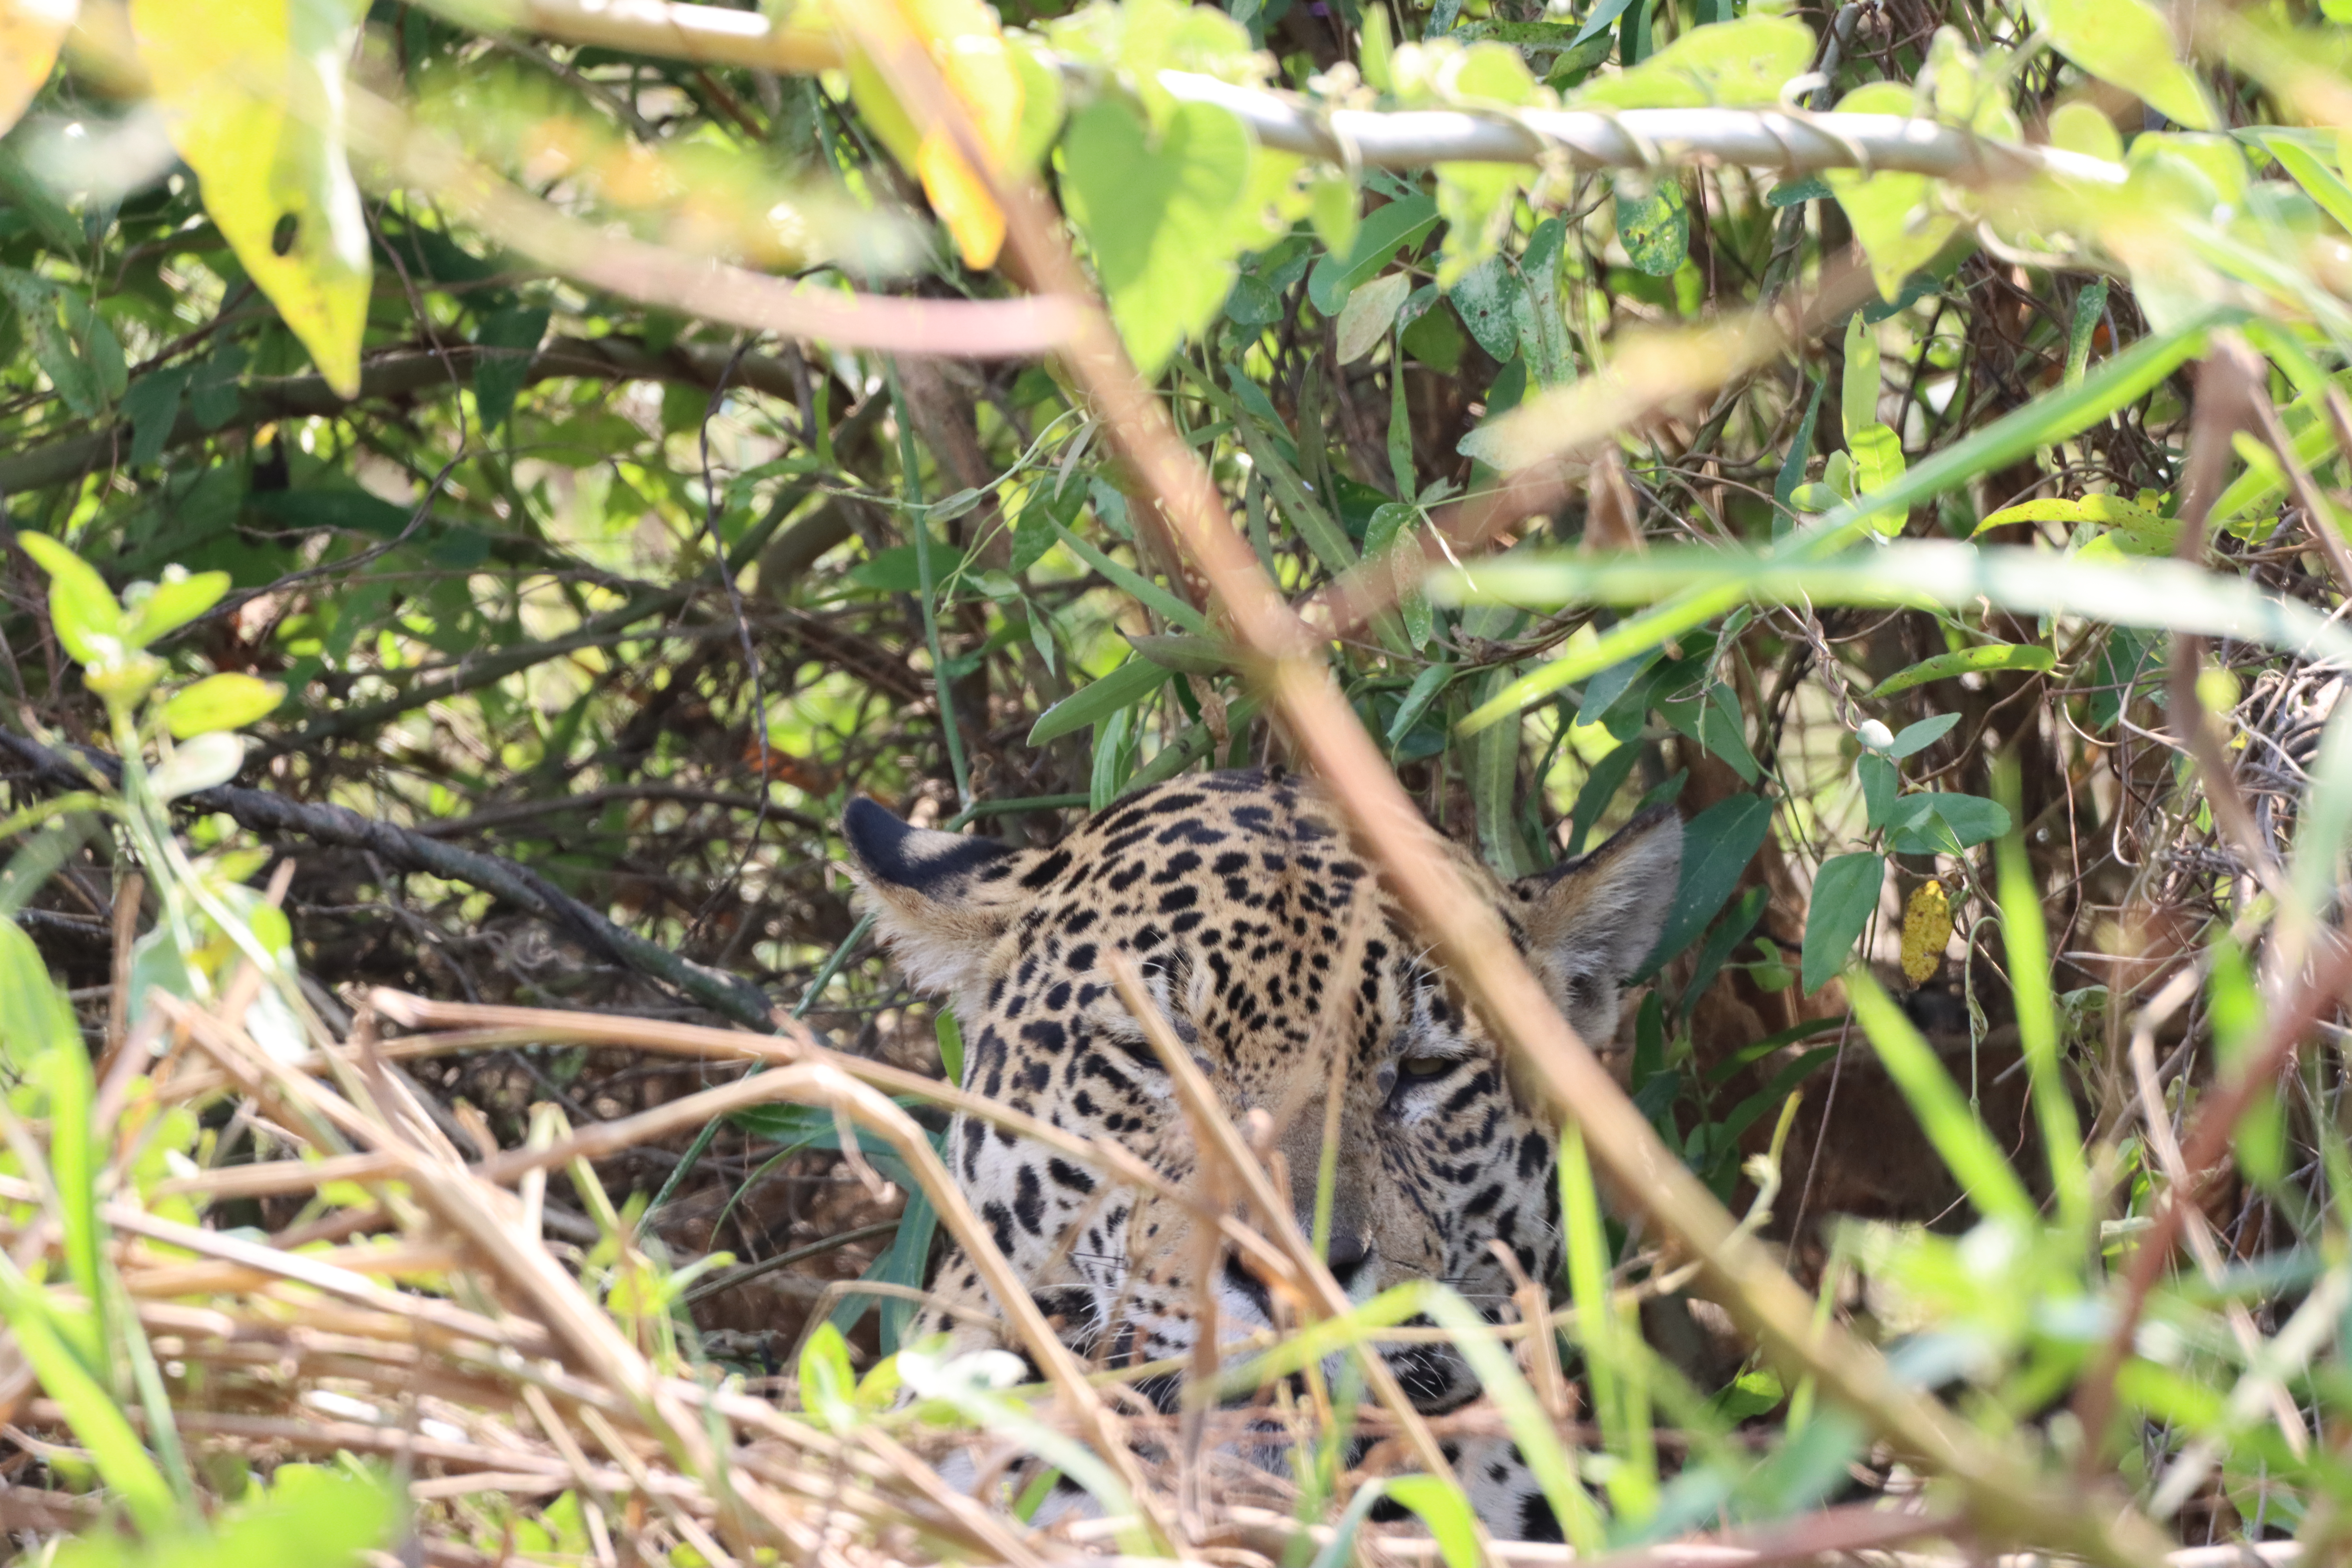
Jaguar: Kamaikua